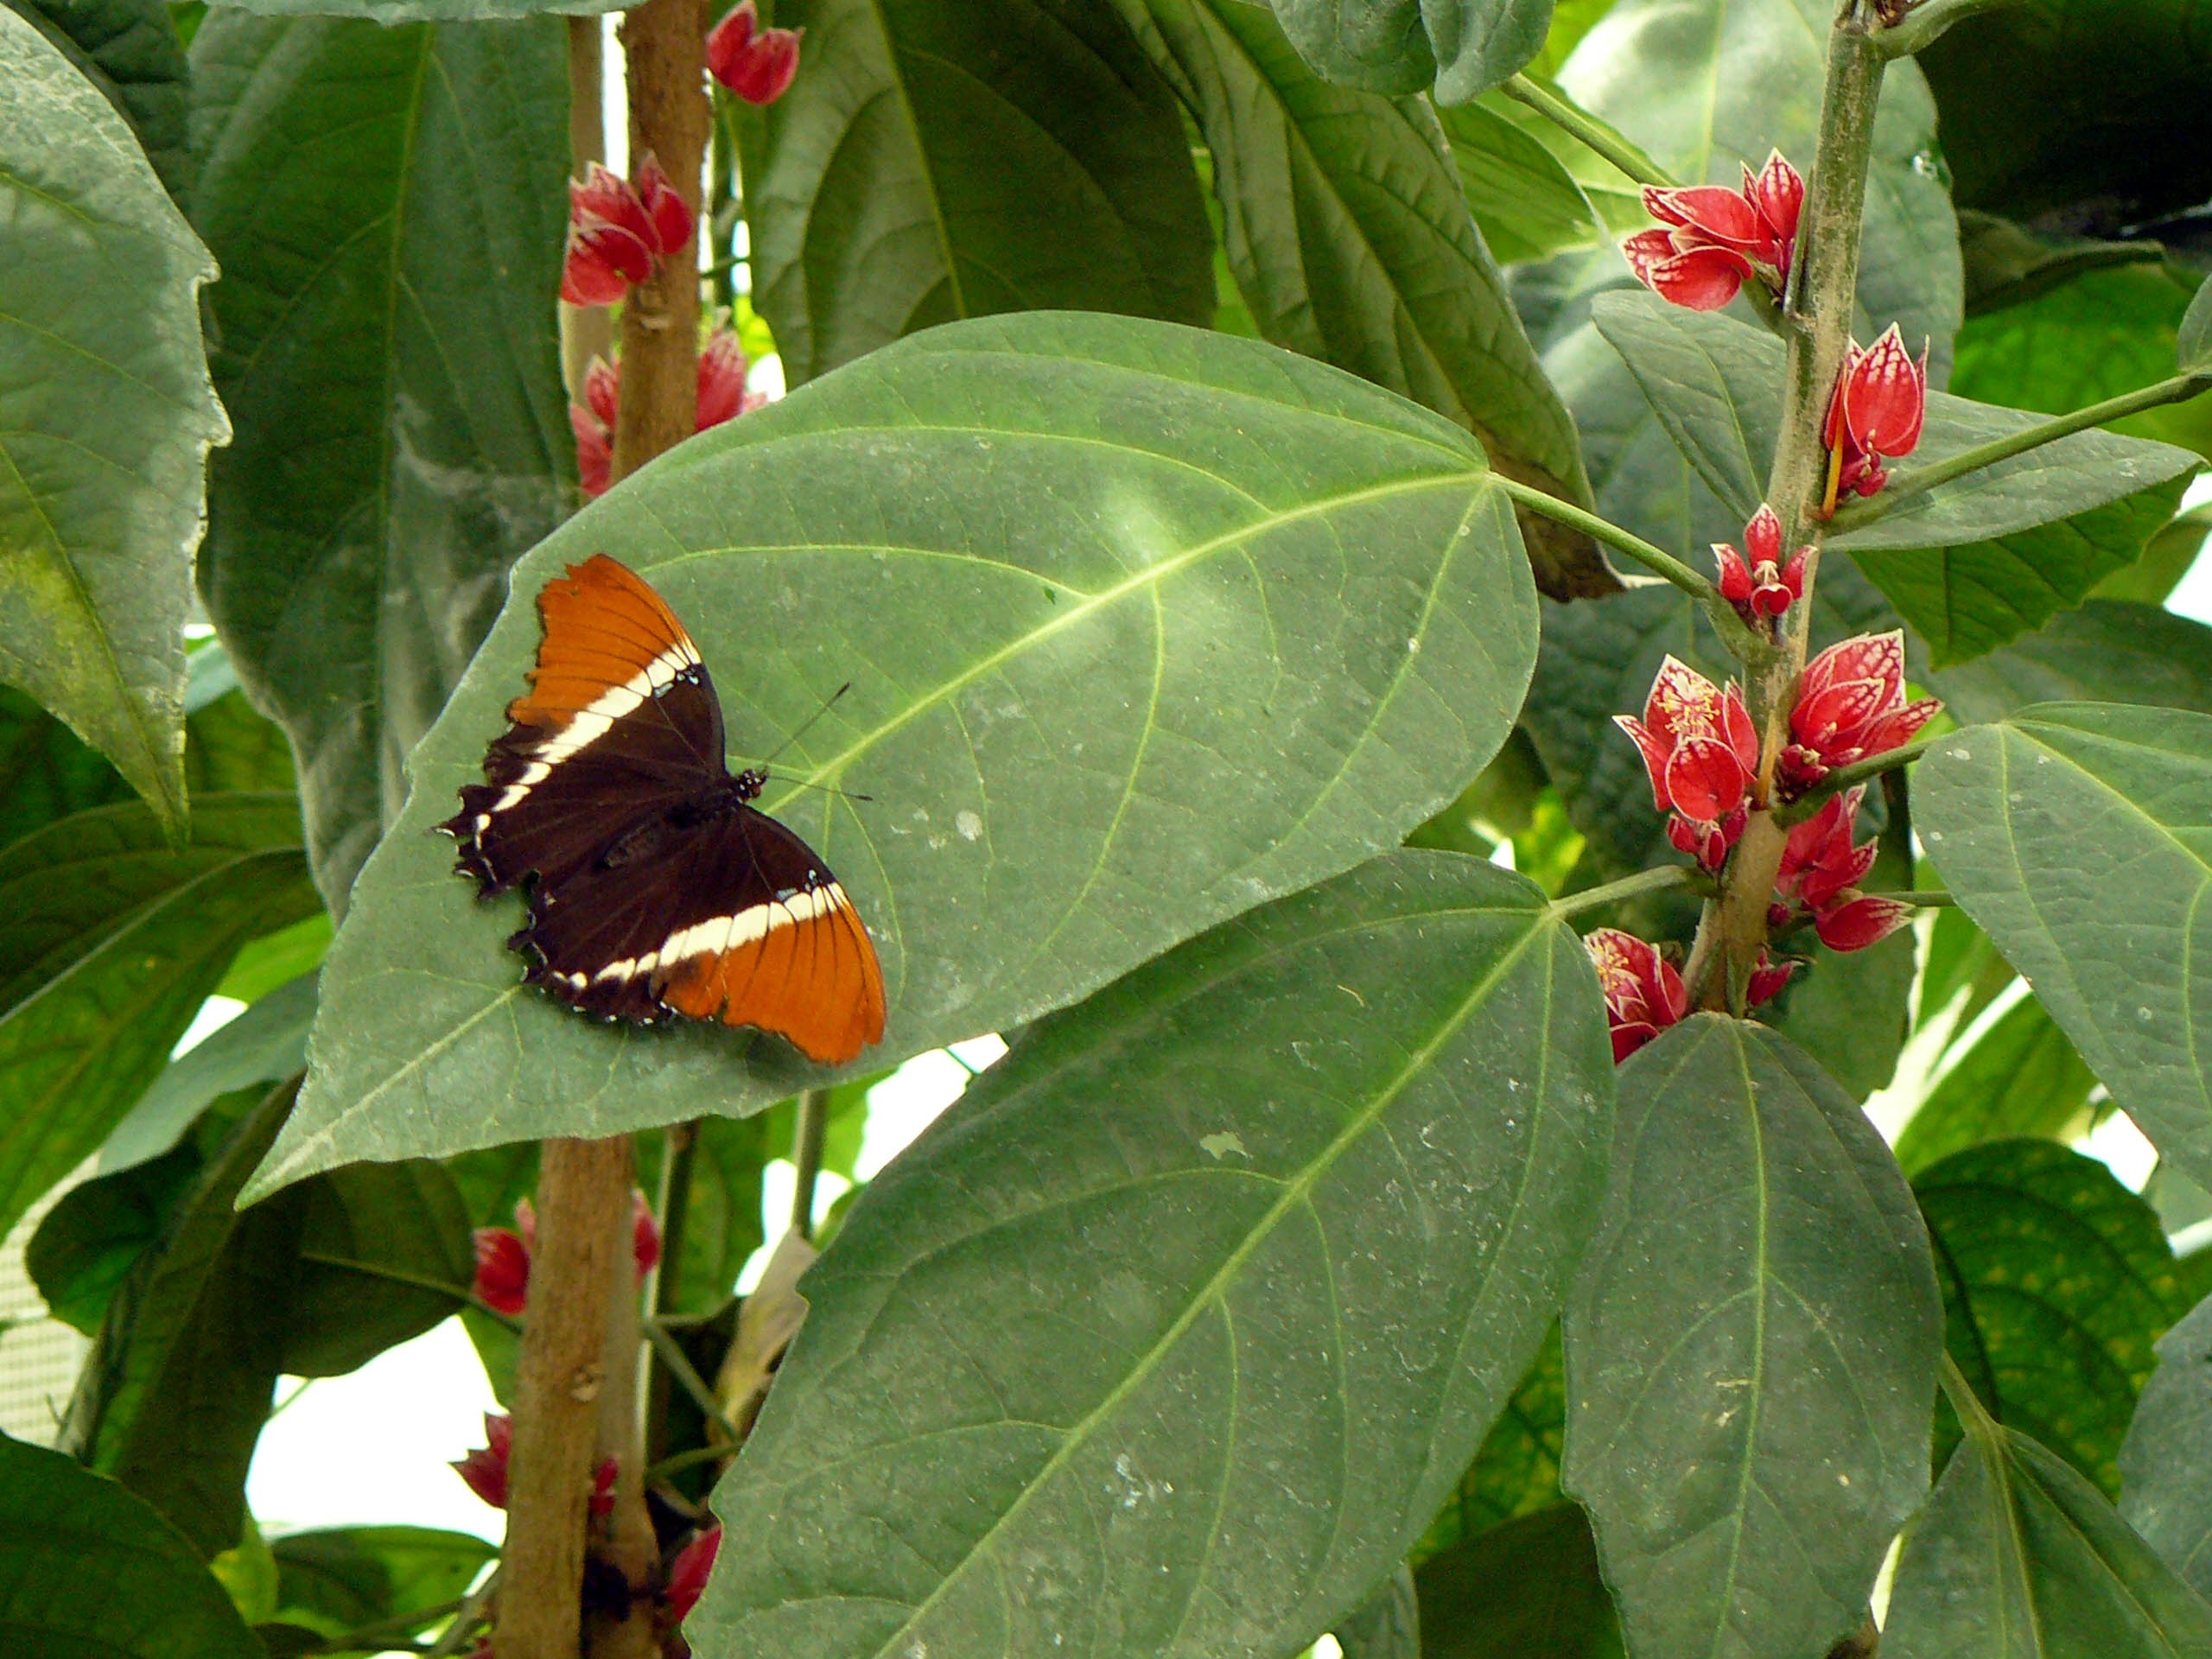
nature, blossom, plant, leaf, flower, bloom, green, red, produce, insect, botany, butterfly, flora, fauna, invertebrate, shrub, visit, flower and butterfly, flowering plant, land plant, moths and butterflies